1991 eruption of Mount Pinatubo

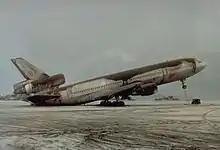
A DC-10-30 resting on its tail due to Pinatubo ashfall

The volcanic column from the crater covered an area of some , bringing total darkness to much of Central Luzon for 36 hours. Almost all of the island received some wet ash fall, which formed a heavy, rain-saturated snow-like blanket. Tephra fell over most of the South China Sea and ash falls were recorded as far away as Vietnam, Cambodia, Singapore, Malaysia and Indonesia.